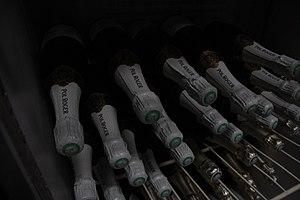
Bouteilles de champagne Pol Roger
Odette Pol-Roger est une entrepreneuse et résistante française ainsi qu'une grande amie de Winston Churchill.